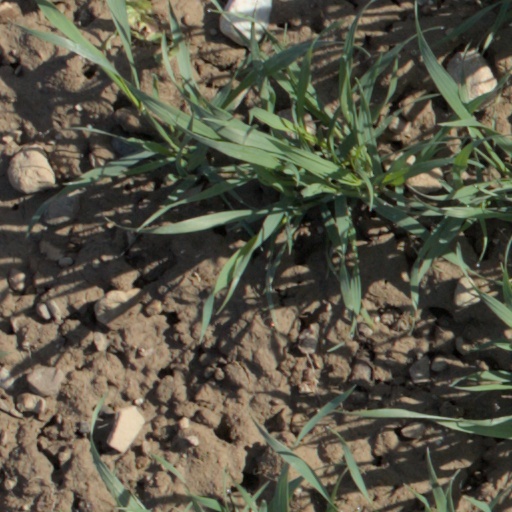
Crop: wheat